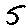
Label: 5